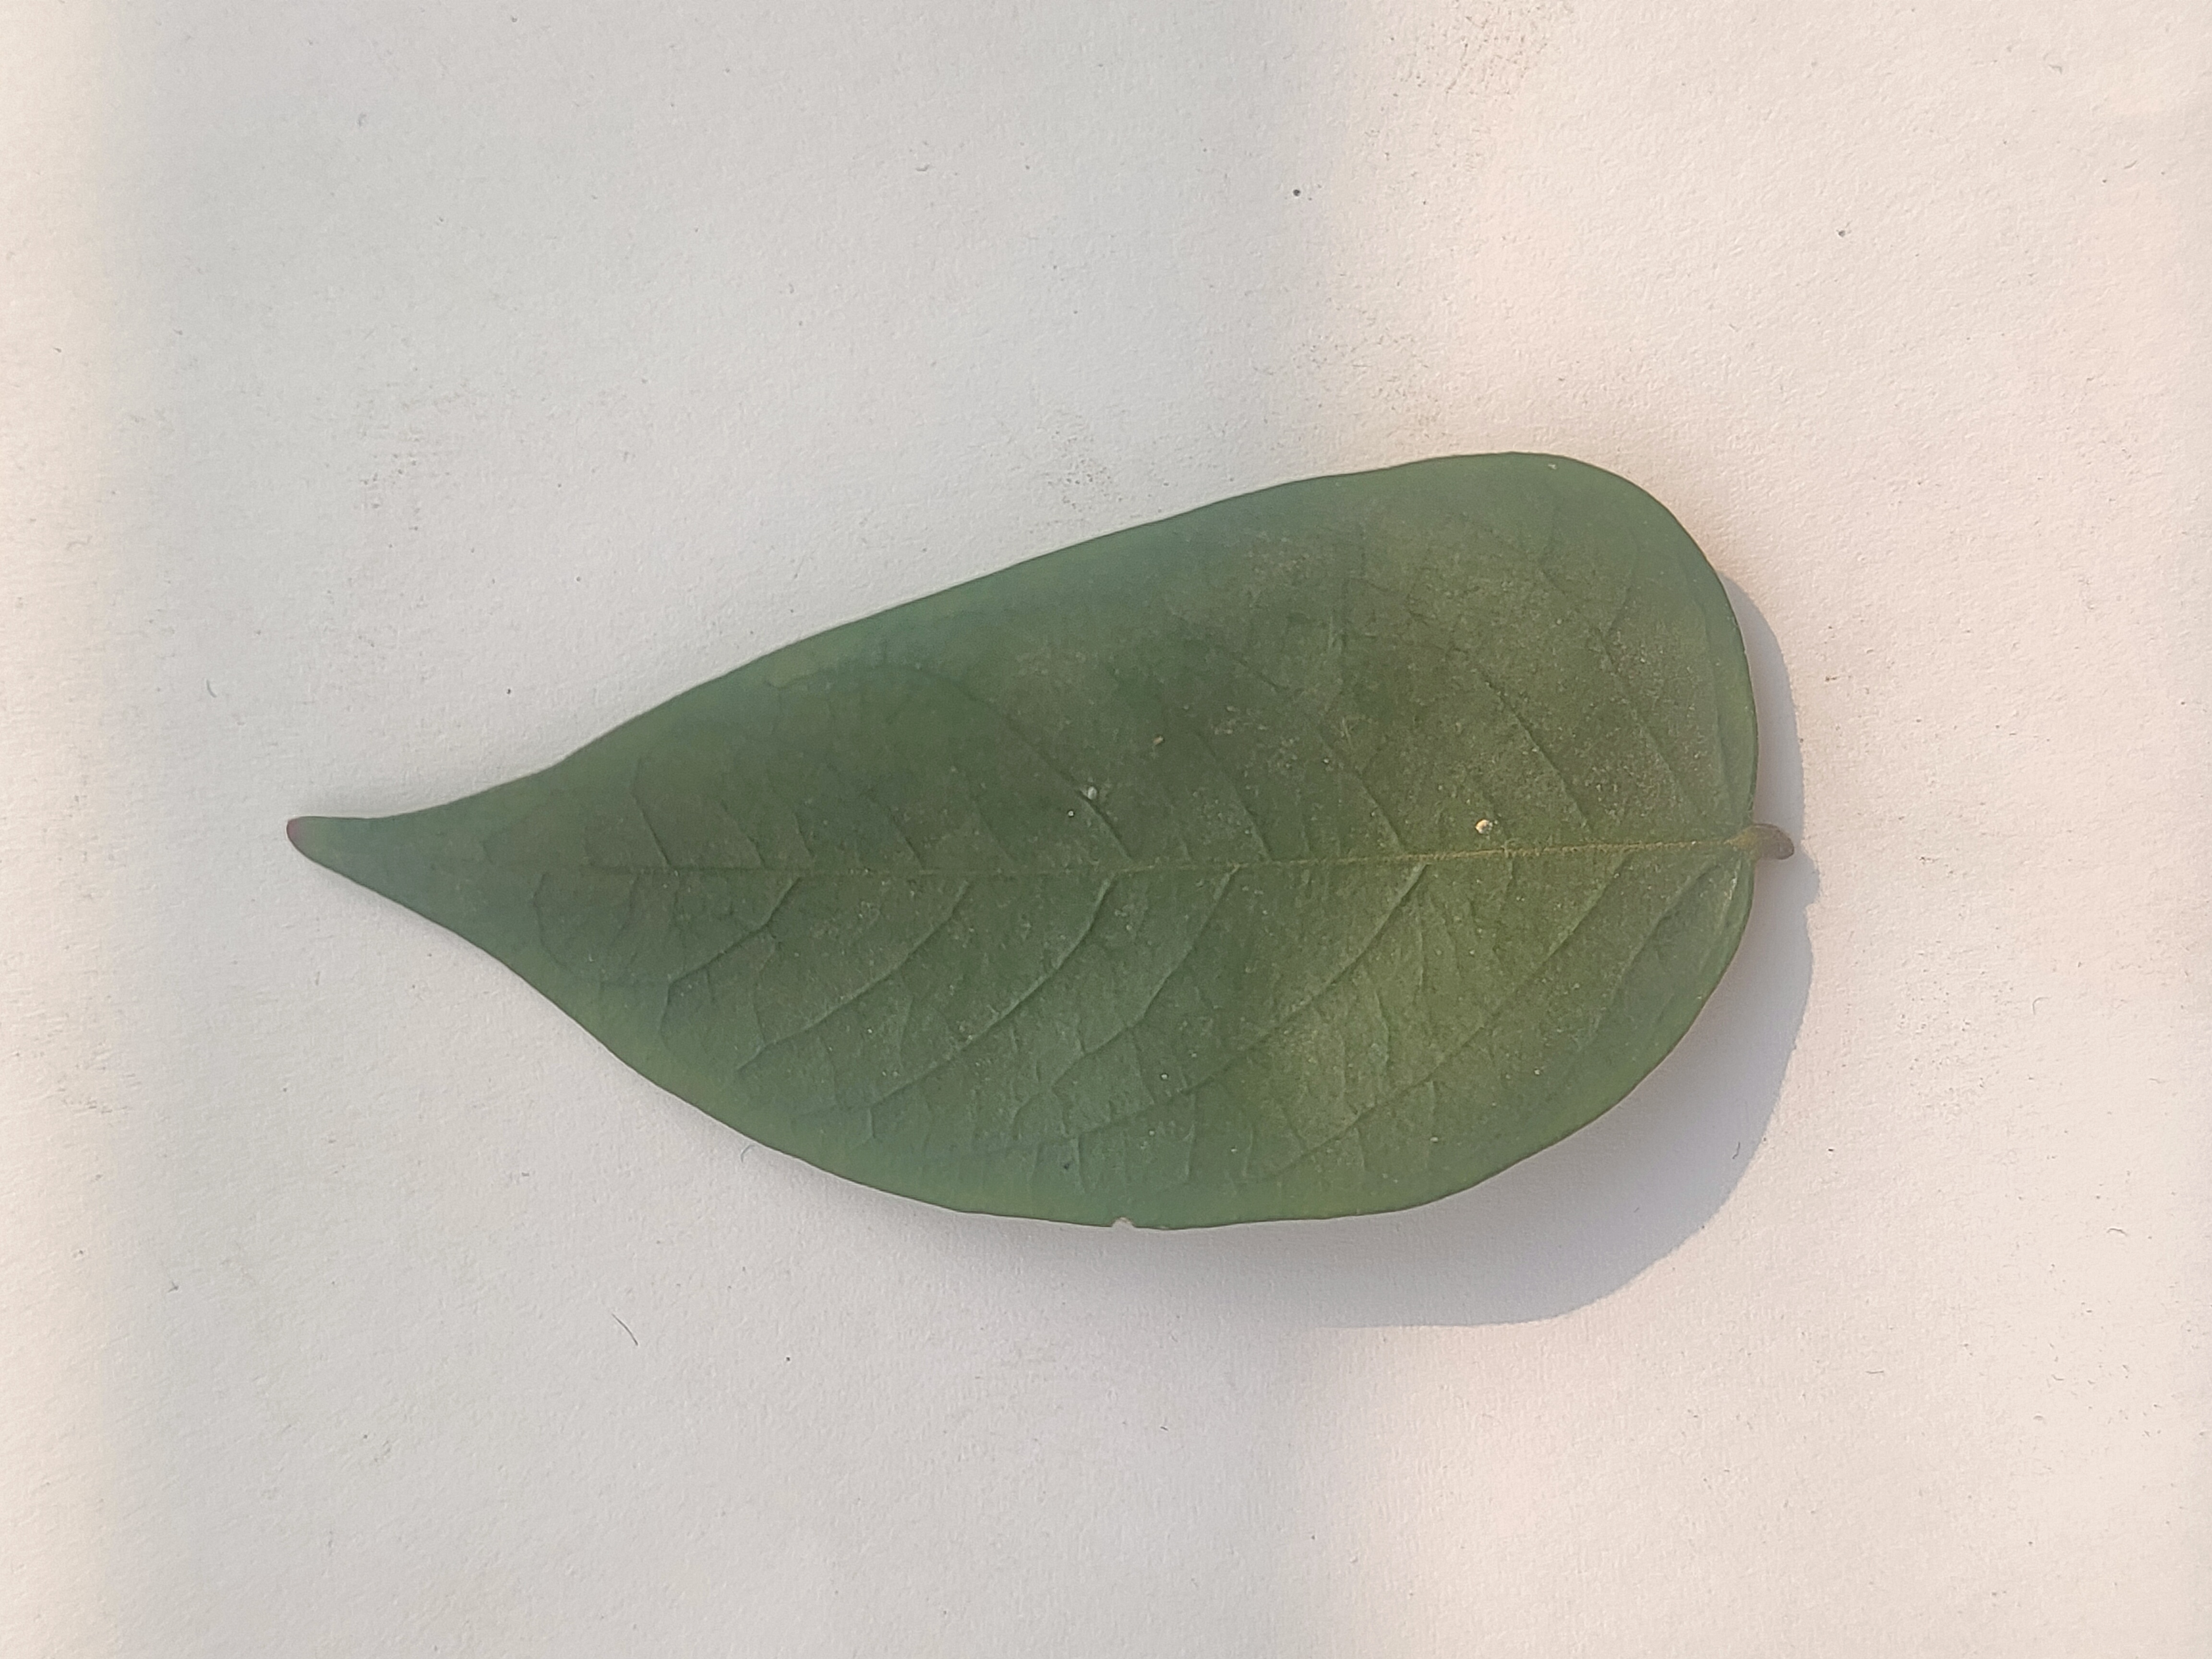
Leaf variety: Star Fruit